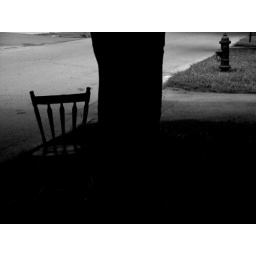
Thick rain clouds pass by an abandoned chair under a tree